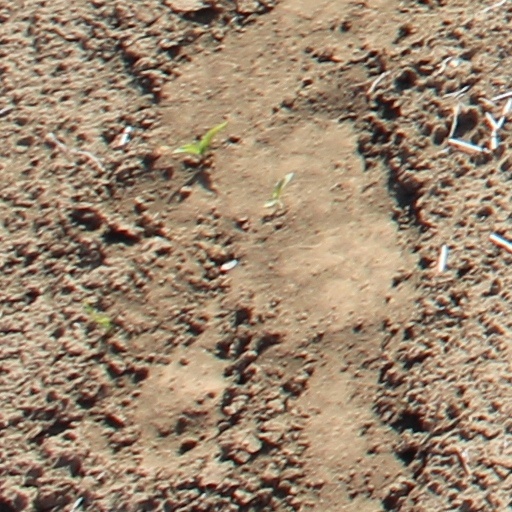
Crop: wheat